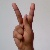
The image shows a hand gesture representing the letter 'K' in Indian Sign Language.